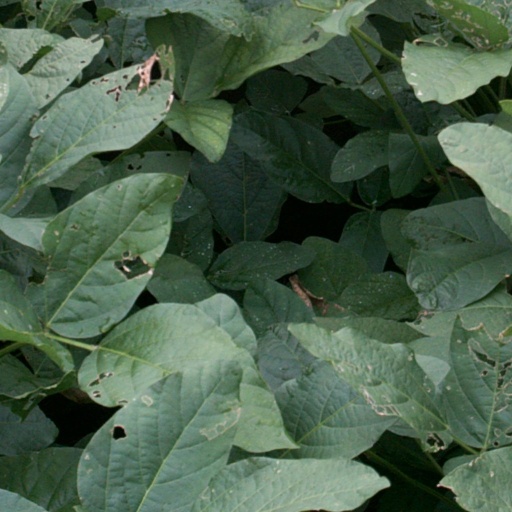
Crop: soybean